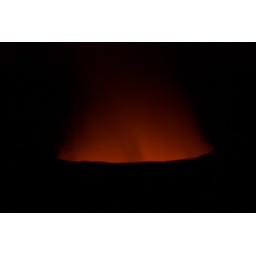
This vent in the crater floor of Halemaumau glows at night from the lava lake some 500 feet below.